Moira Dela Torre

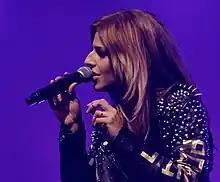
Dela Torre cites Brooke Fraser as her main musical inspiration.

Dela Torre has said that she was heavily influenced by Brooke Fraser and was the artist that inspired her to write her own music. Her music, primarily in pop, has been described as soothing and emotional. Referred to as the "OPM Queen" by "Nylon Manila", her sound has become one of the most popular tunes in the mainstream and has been dominating the radio stations and music channels, television shows and film soundtracks.